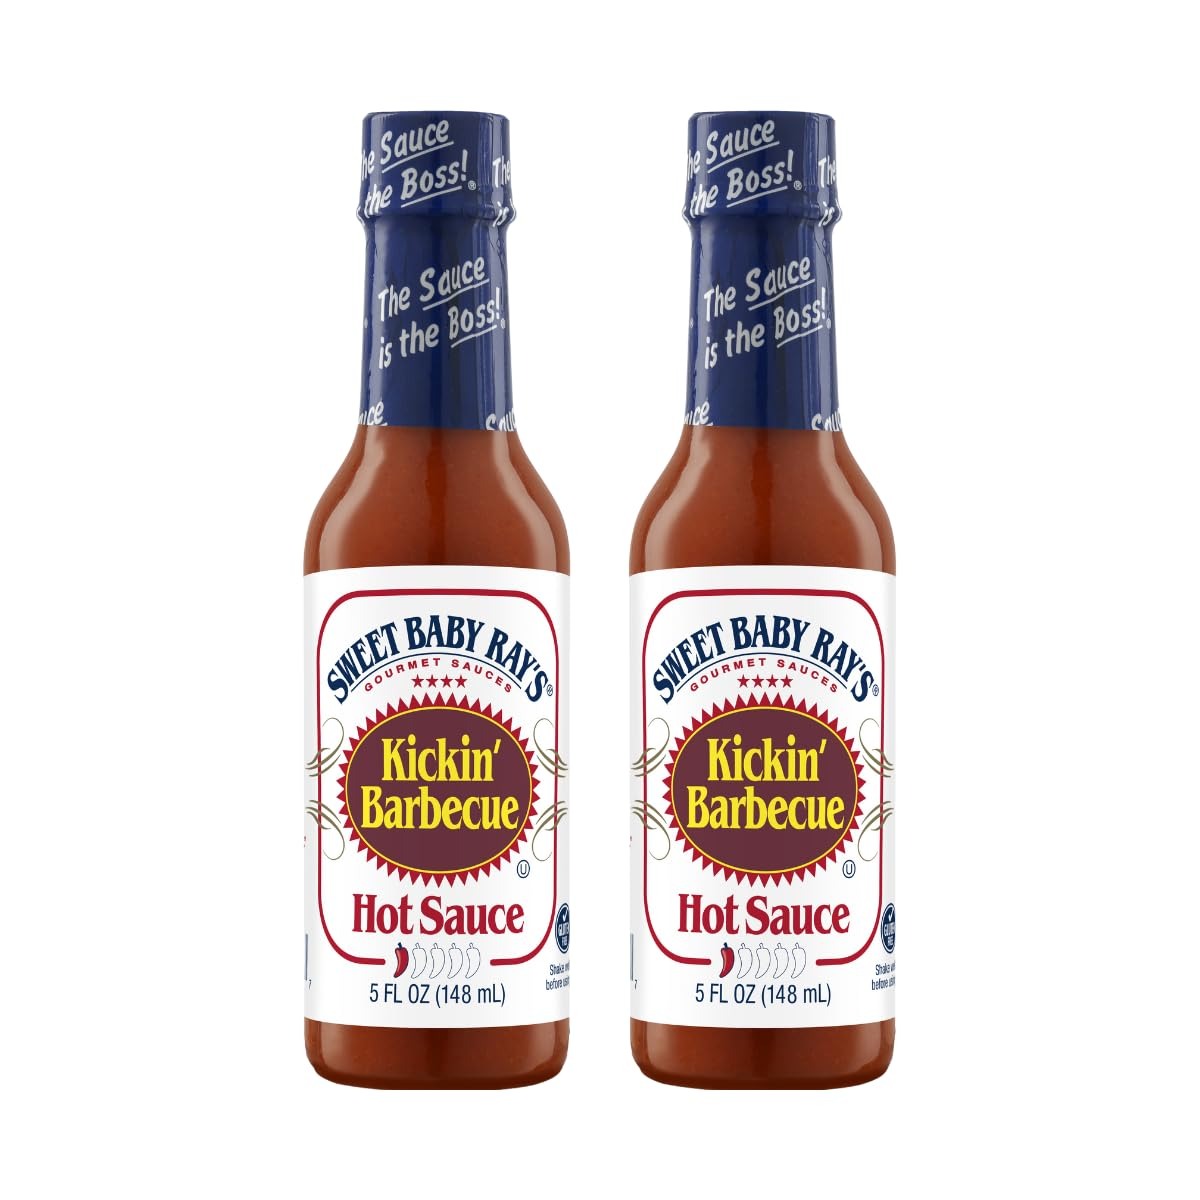
Item Name: Sweet Baby Ray’s Kickin' Barbecue Hot Sauce 5 Fl Oz (Pack of 2)
Bullet Point 1: The perfect balance of sweet and smokey barbecue flavors with a kick of heat
Bullet Point 2: Add a kick to burgers, wings, pulled pork, pizza, eggs and more!
Bullet Point 3: Just the right amount of heat that will keep you coming back
Bullet Point 4: Gluten-free
Bullet Point 5: Certified Kosher
Product Description: Hot Sauce meets Barbecue Sauce! Sweet Baby Ray’s Kickin’ Barbecue Hot Sauce is a delicious mix of the sweet and smokey flavors of barbecue with mild kick of heat from aged red cayenne. This versatile sauce strikes the perfect balance of heat and flavor, and it’s delicious on everything from burgers, wings and pizza, to pulled pork, ribs, chicken and more!
Value: 10.0
Unit: Fl Oz

Price: 12.8